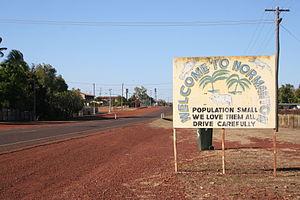
Normanton est une ville située au nord de l'État du Queensland, en Australie à 2 088 km au nord-ouest de Brisbane sur la Norman River.